Deep Creek (Soque River tributary)

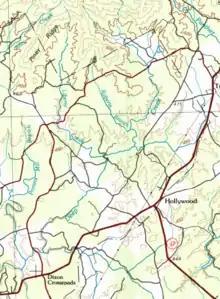
Topographic map showing Deep Creek and the Soque River

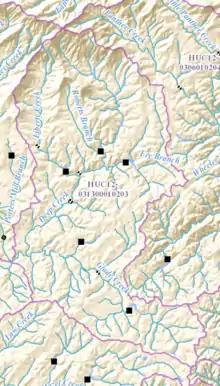
Map showing Deep Creek and its sub-watershed (outlined in pink), joining the Soque River in the southwest.

Deep Creek rises in northern Habersham County, Georgia, south of Lake Rabun and less than 2 miles southeast of Shoal Creek, and runs in a southeasterly direction for approximately 1.7 miles, then forms the southwestern edge of The Orchard Golf and Country Club, where it feeds two small reservoirs. Deep Creek turns south for approximately 2.3 miles, picks up Roberts Branch, and then makes an abrupt turn to the west as it is joined by Fry Branch. The creek heads west for just under 1 mile, then turns sharply south-southwest at its meeting with Liberty Creek, and flows west of Hollywodd for 3.3 miles to its meeting with Glade Creek, which comes from east of U.S. Route 23. Deep Creek then flows into the Soque River just north of State Route 385, at the border of the Upper Soque, Middle Soque, and Deep Creek sub-watersheds.